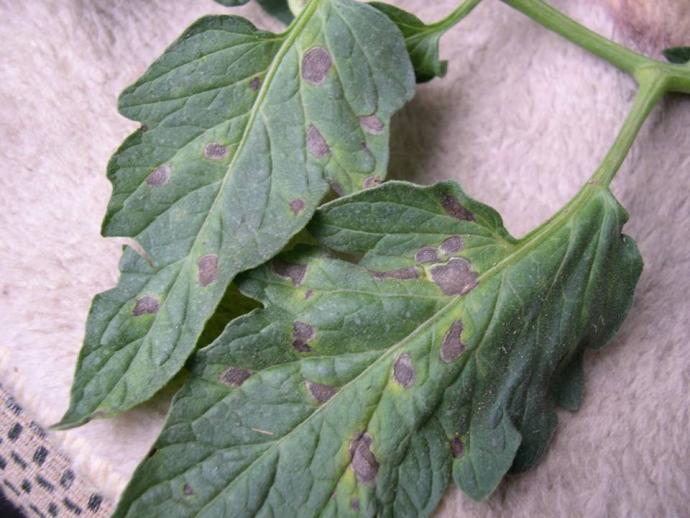
Plant: Tomato
Disease: tomato early blight